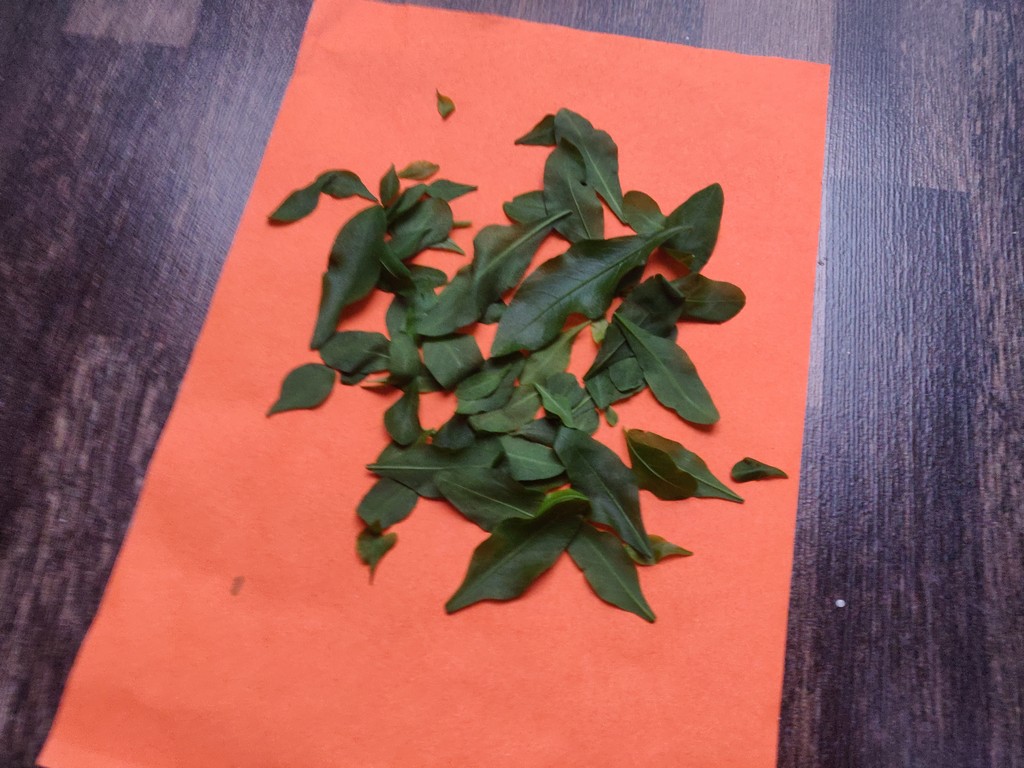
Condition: Healthy
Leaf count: multiple
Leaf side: unknown